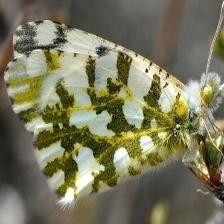
Species: LARGE MARBLE
Butterfly family (ImageNet category): cabbage_butterfly